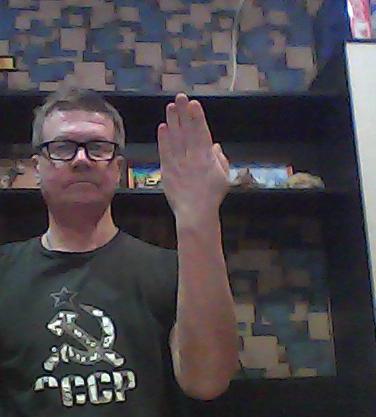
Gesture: stop_inverted